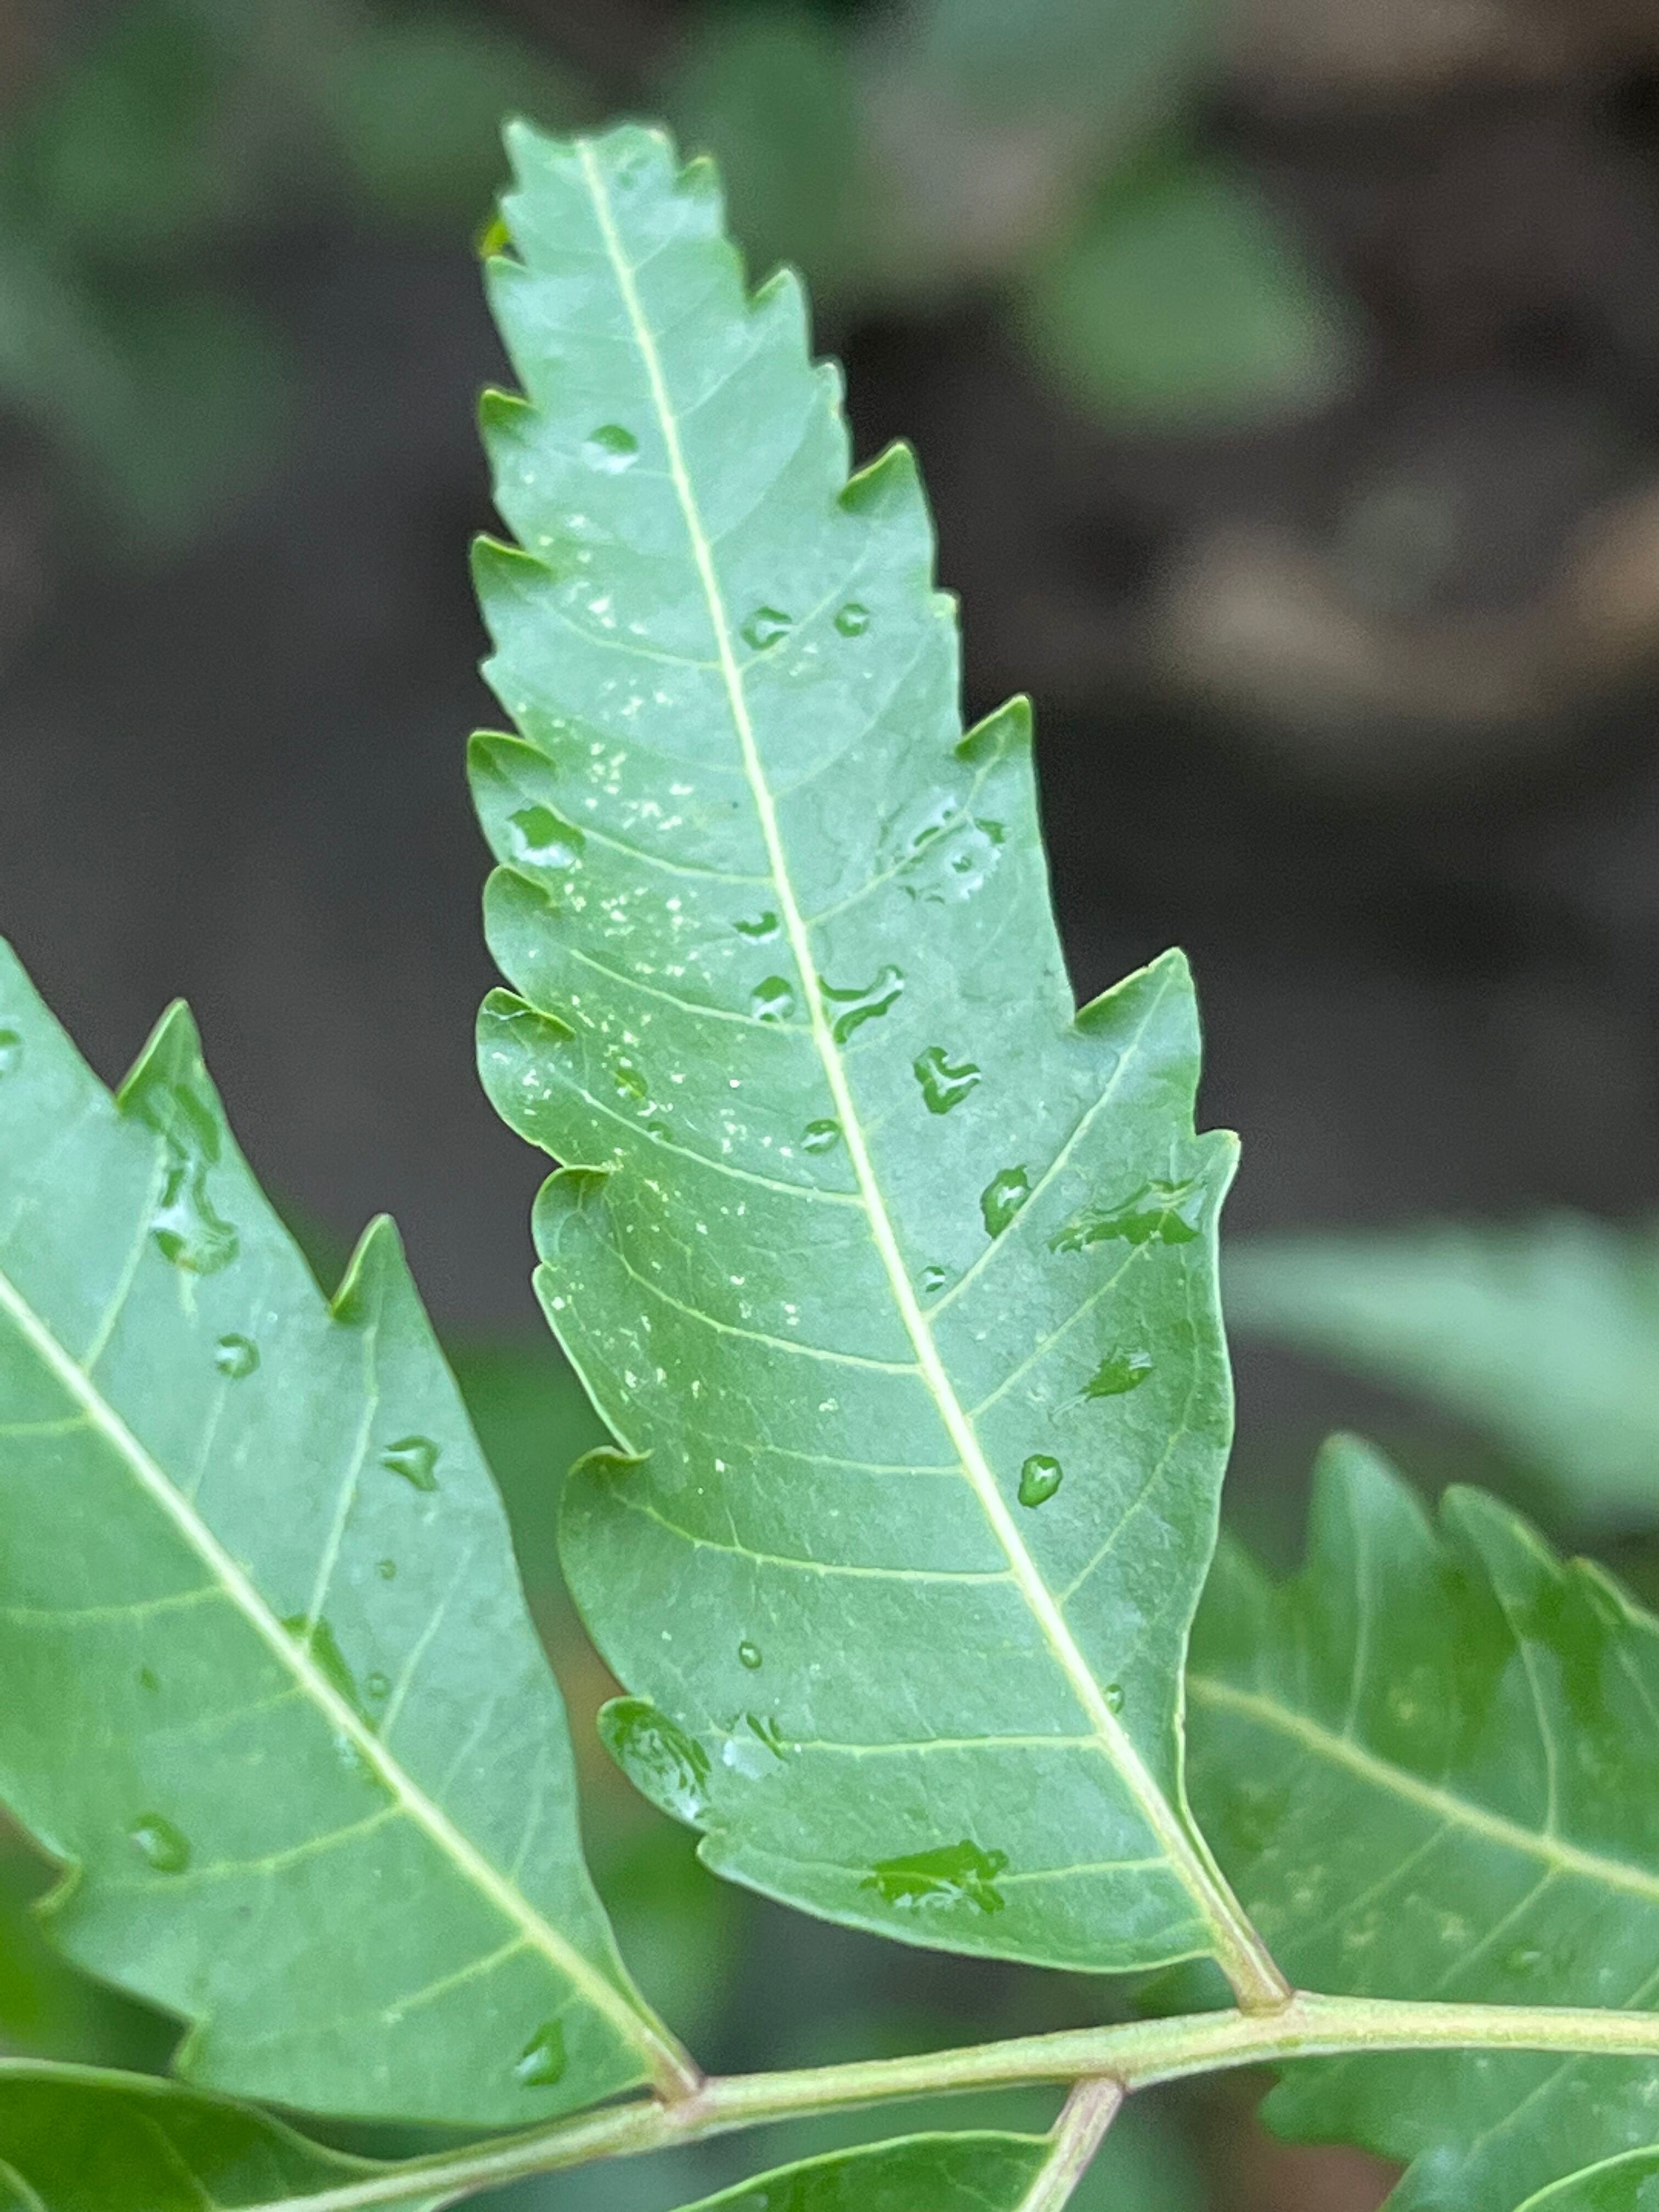
Plant species: azadirachta-indica